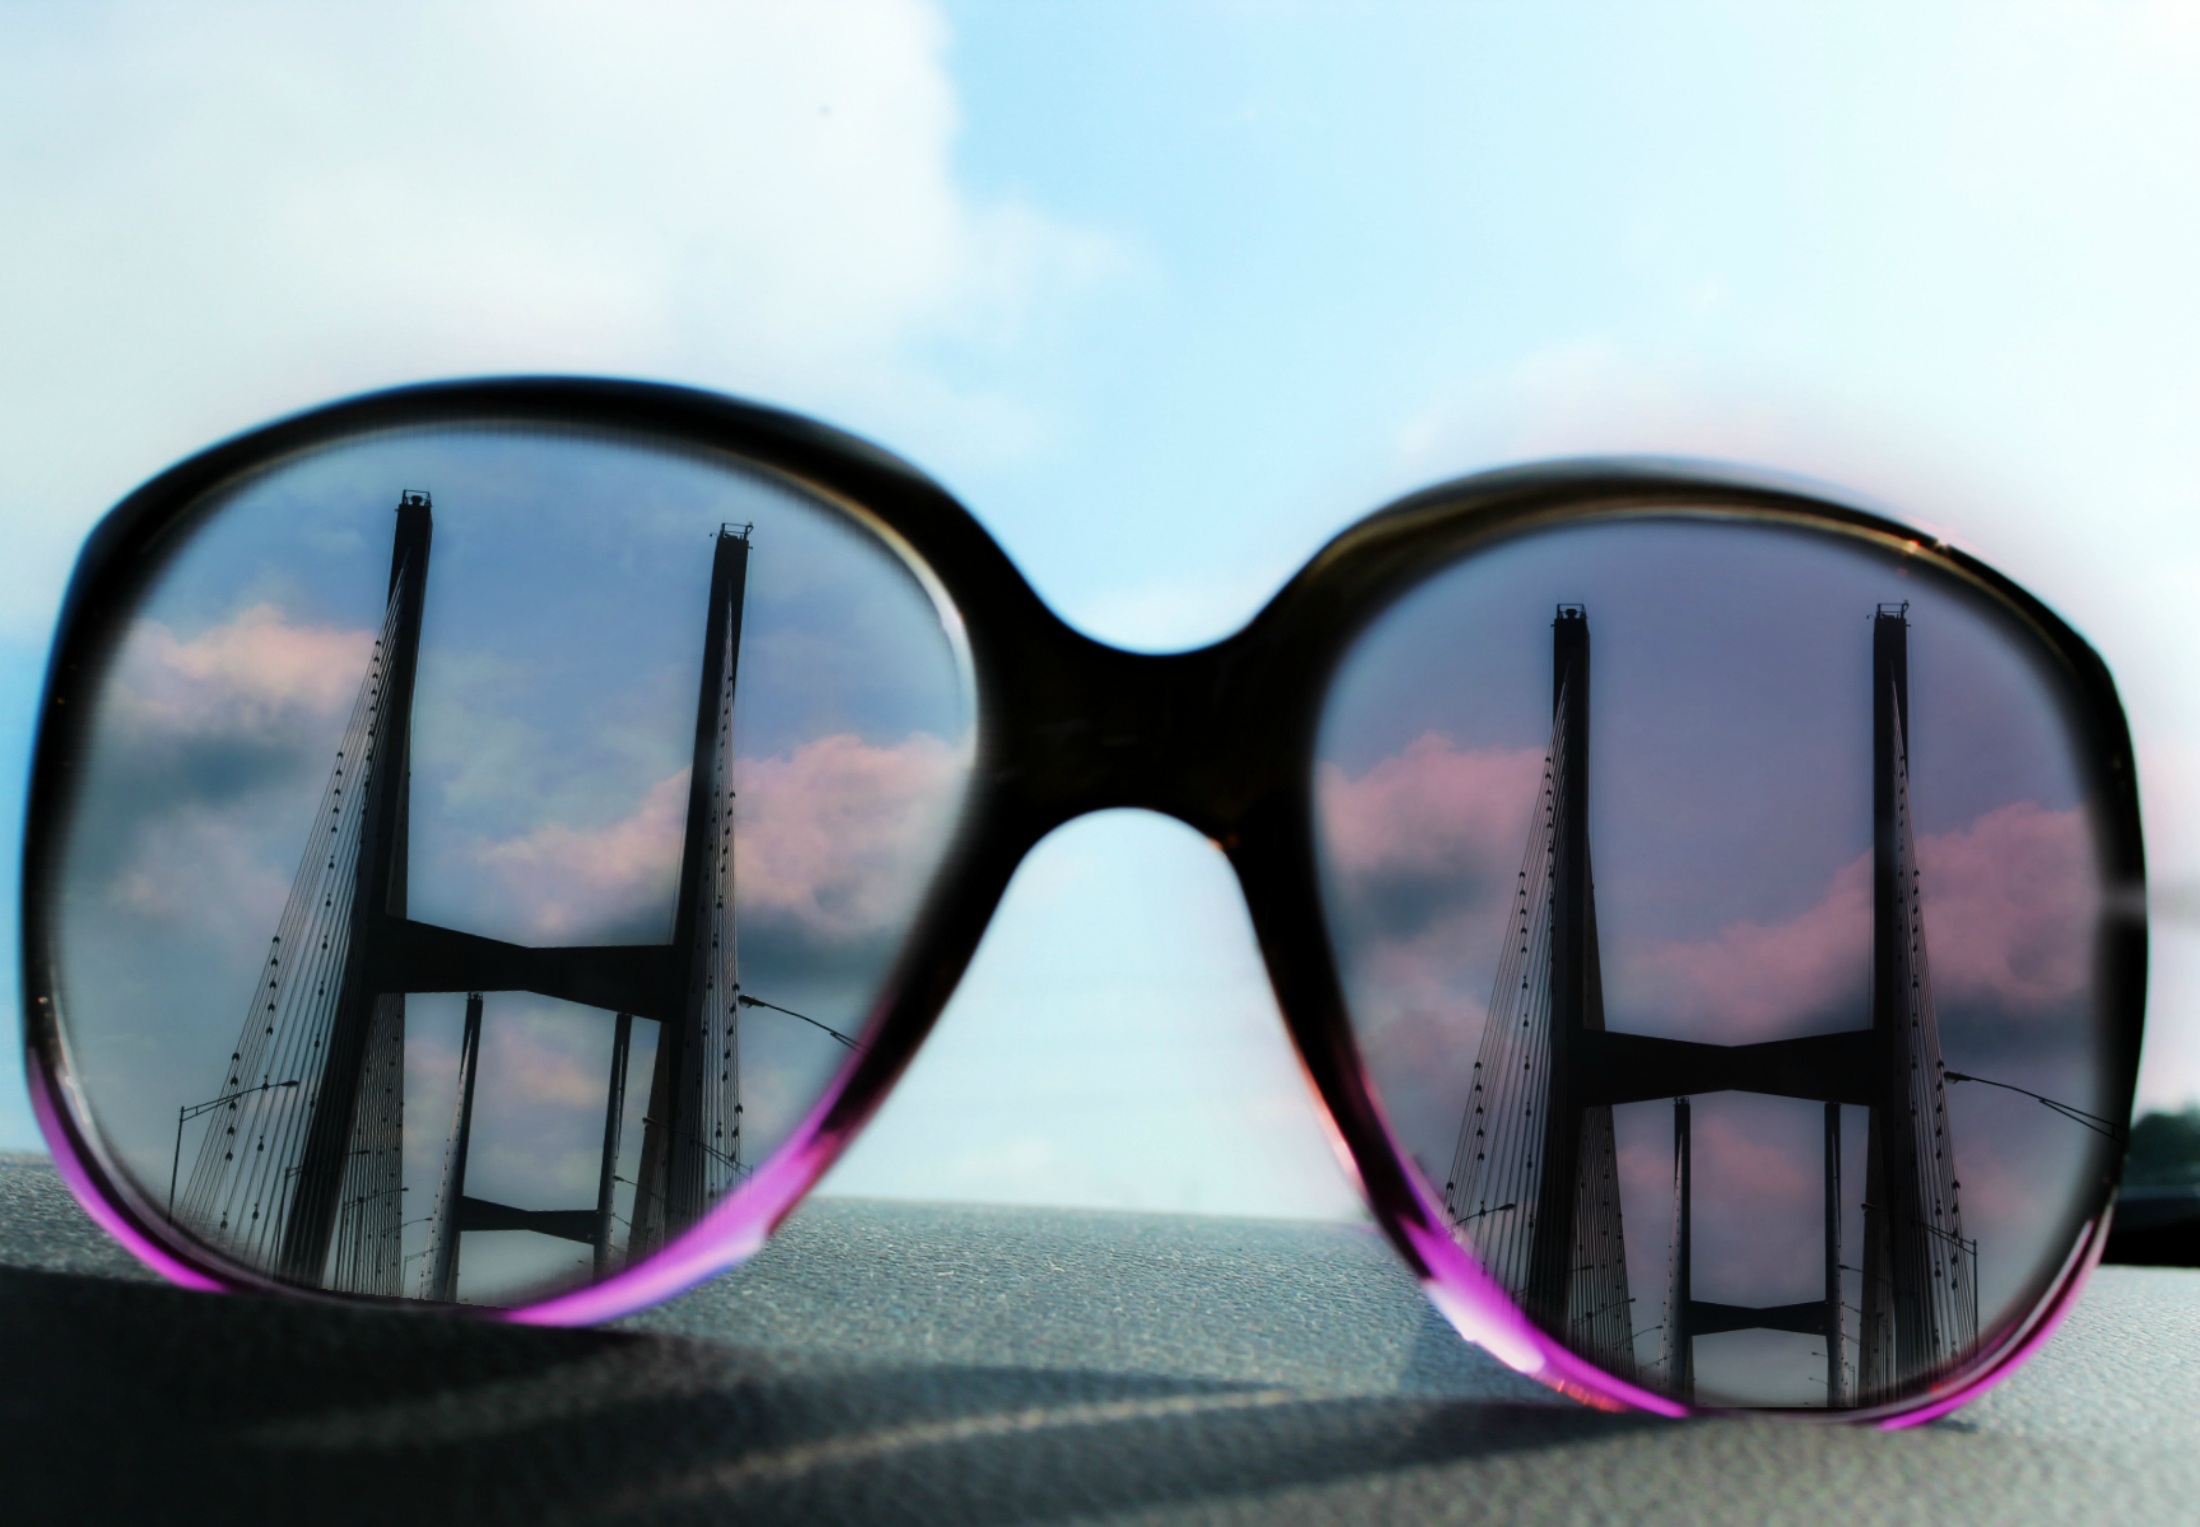
sky, sun, woman, bridge, car, window, female, transportation, vehicle, drive, windshield, blue, dashboard, font, road trip, sunglasses, glasses, eyewear, mississippi, fashion accessory, vision care